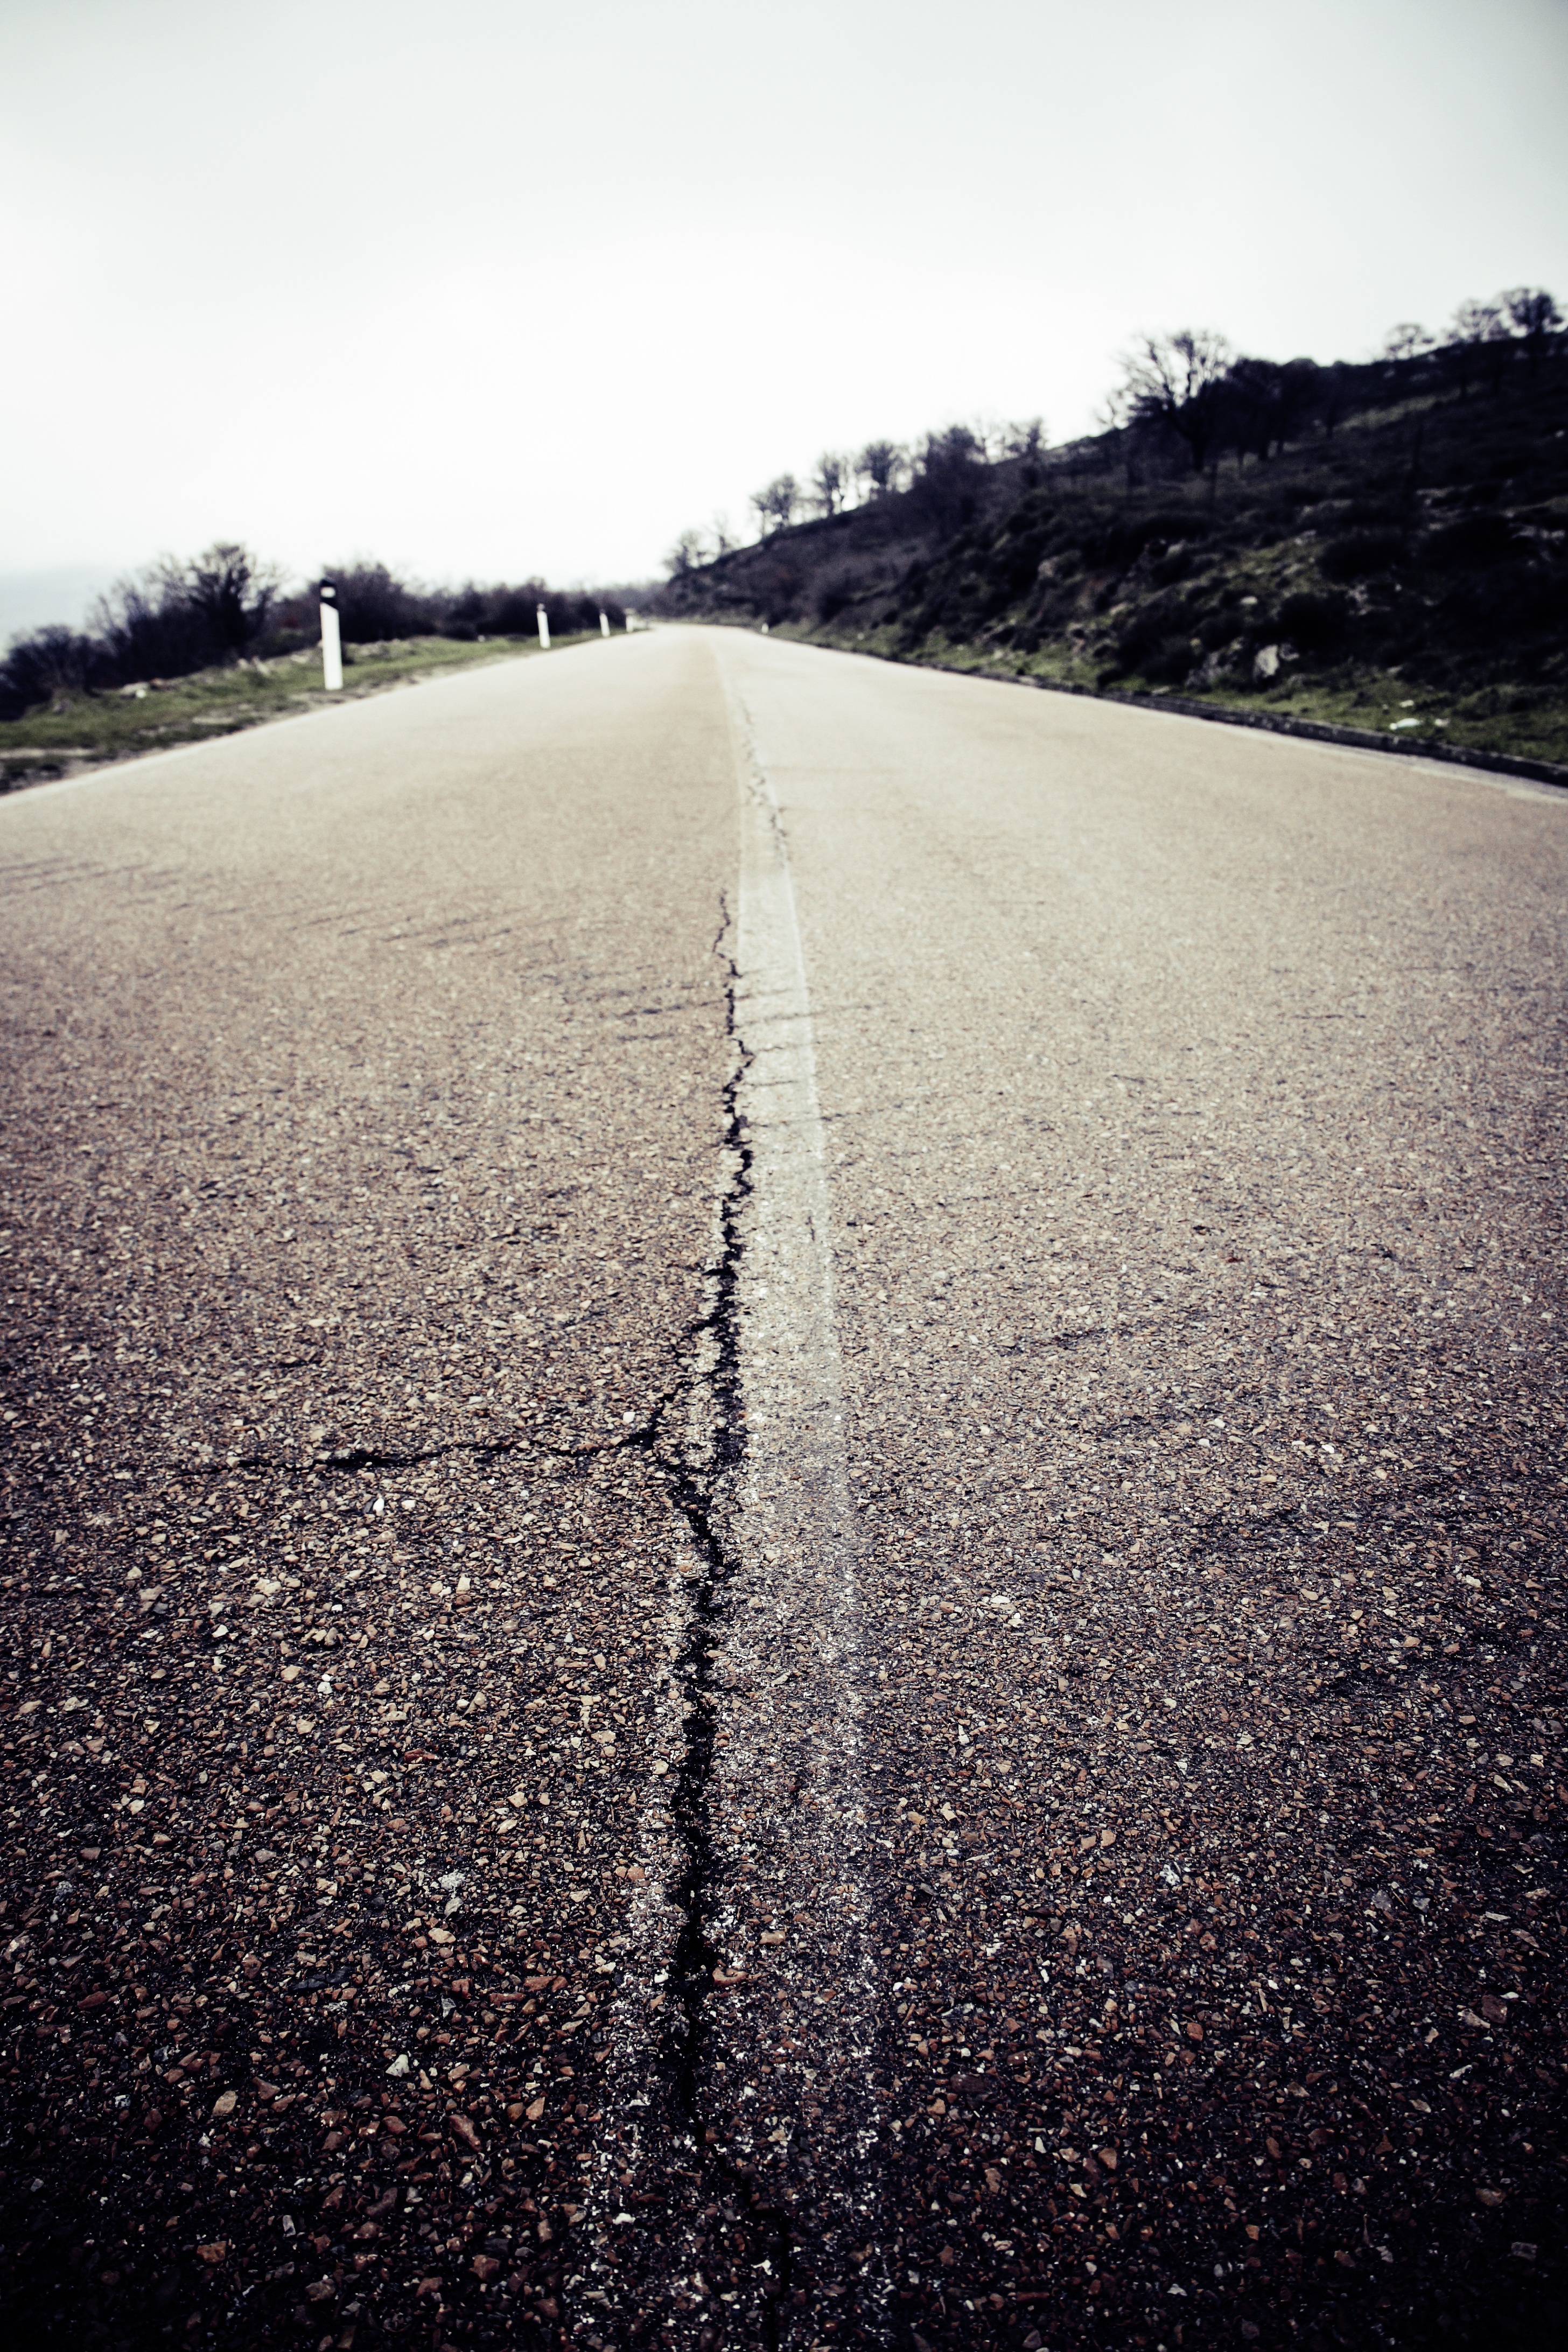
landscape, sea, water, nature, sand, horizon, snow, winter, light, sunset, road, ground, sunlight, morning, wave, frost, old, dawn, asphalt, dusk, evening, line, reflection, weather, shadow, monochrome, avenue, just, mark, cracks, shape, away, freezing, eng, long gone, atmospheric phenomenon